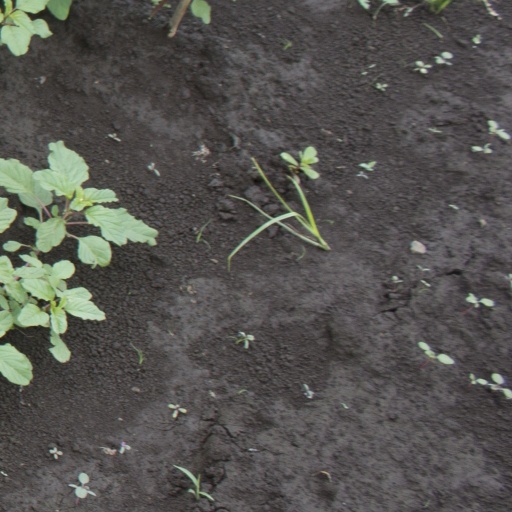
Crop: soybean